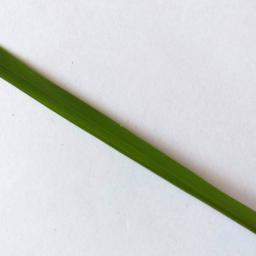
Label: Rice___Healthy